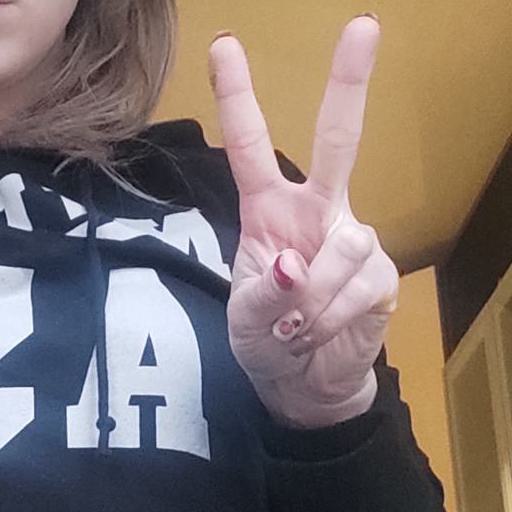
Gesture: peace